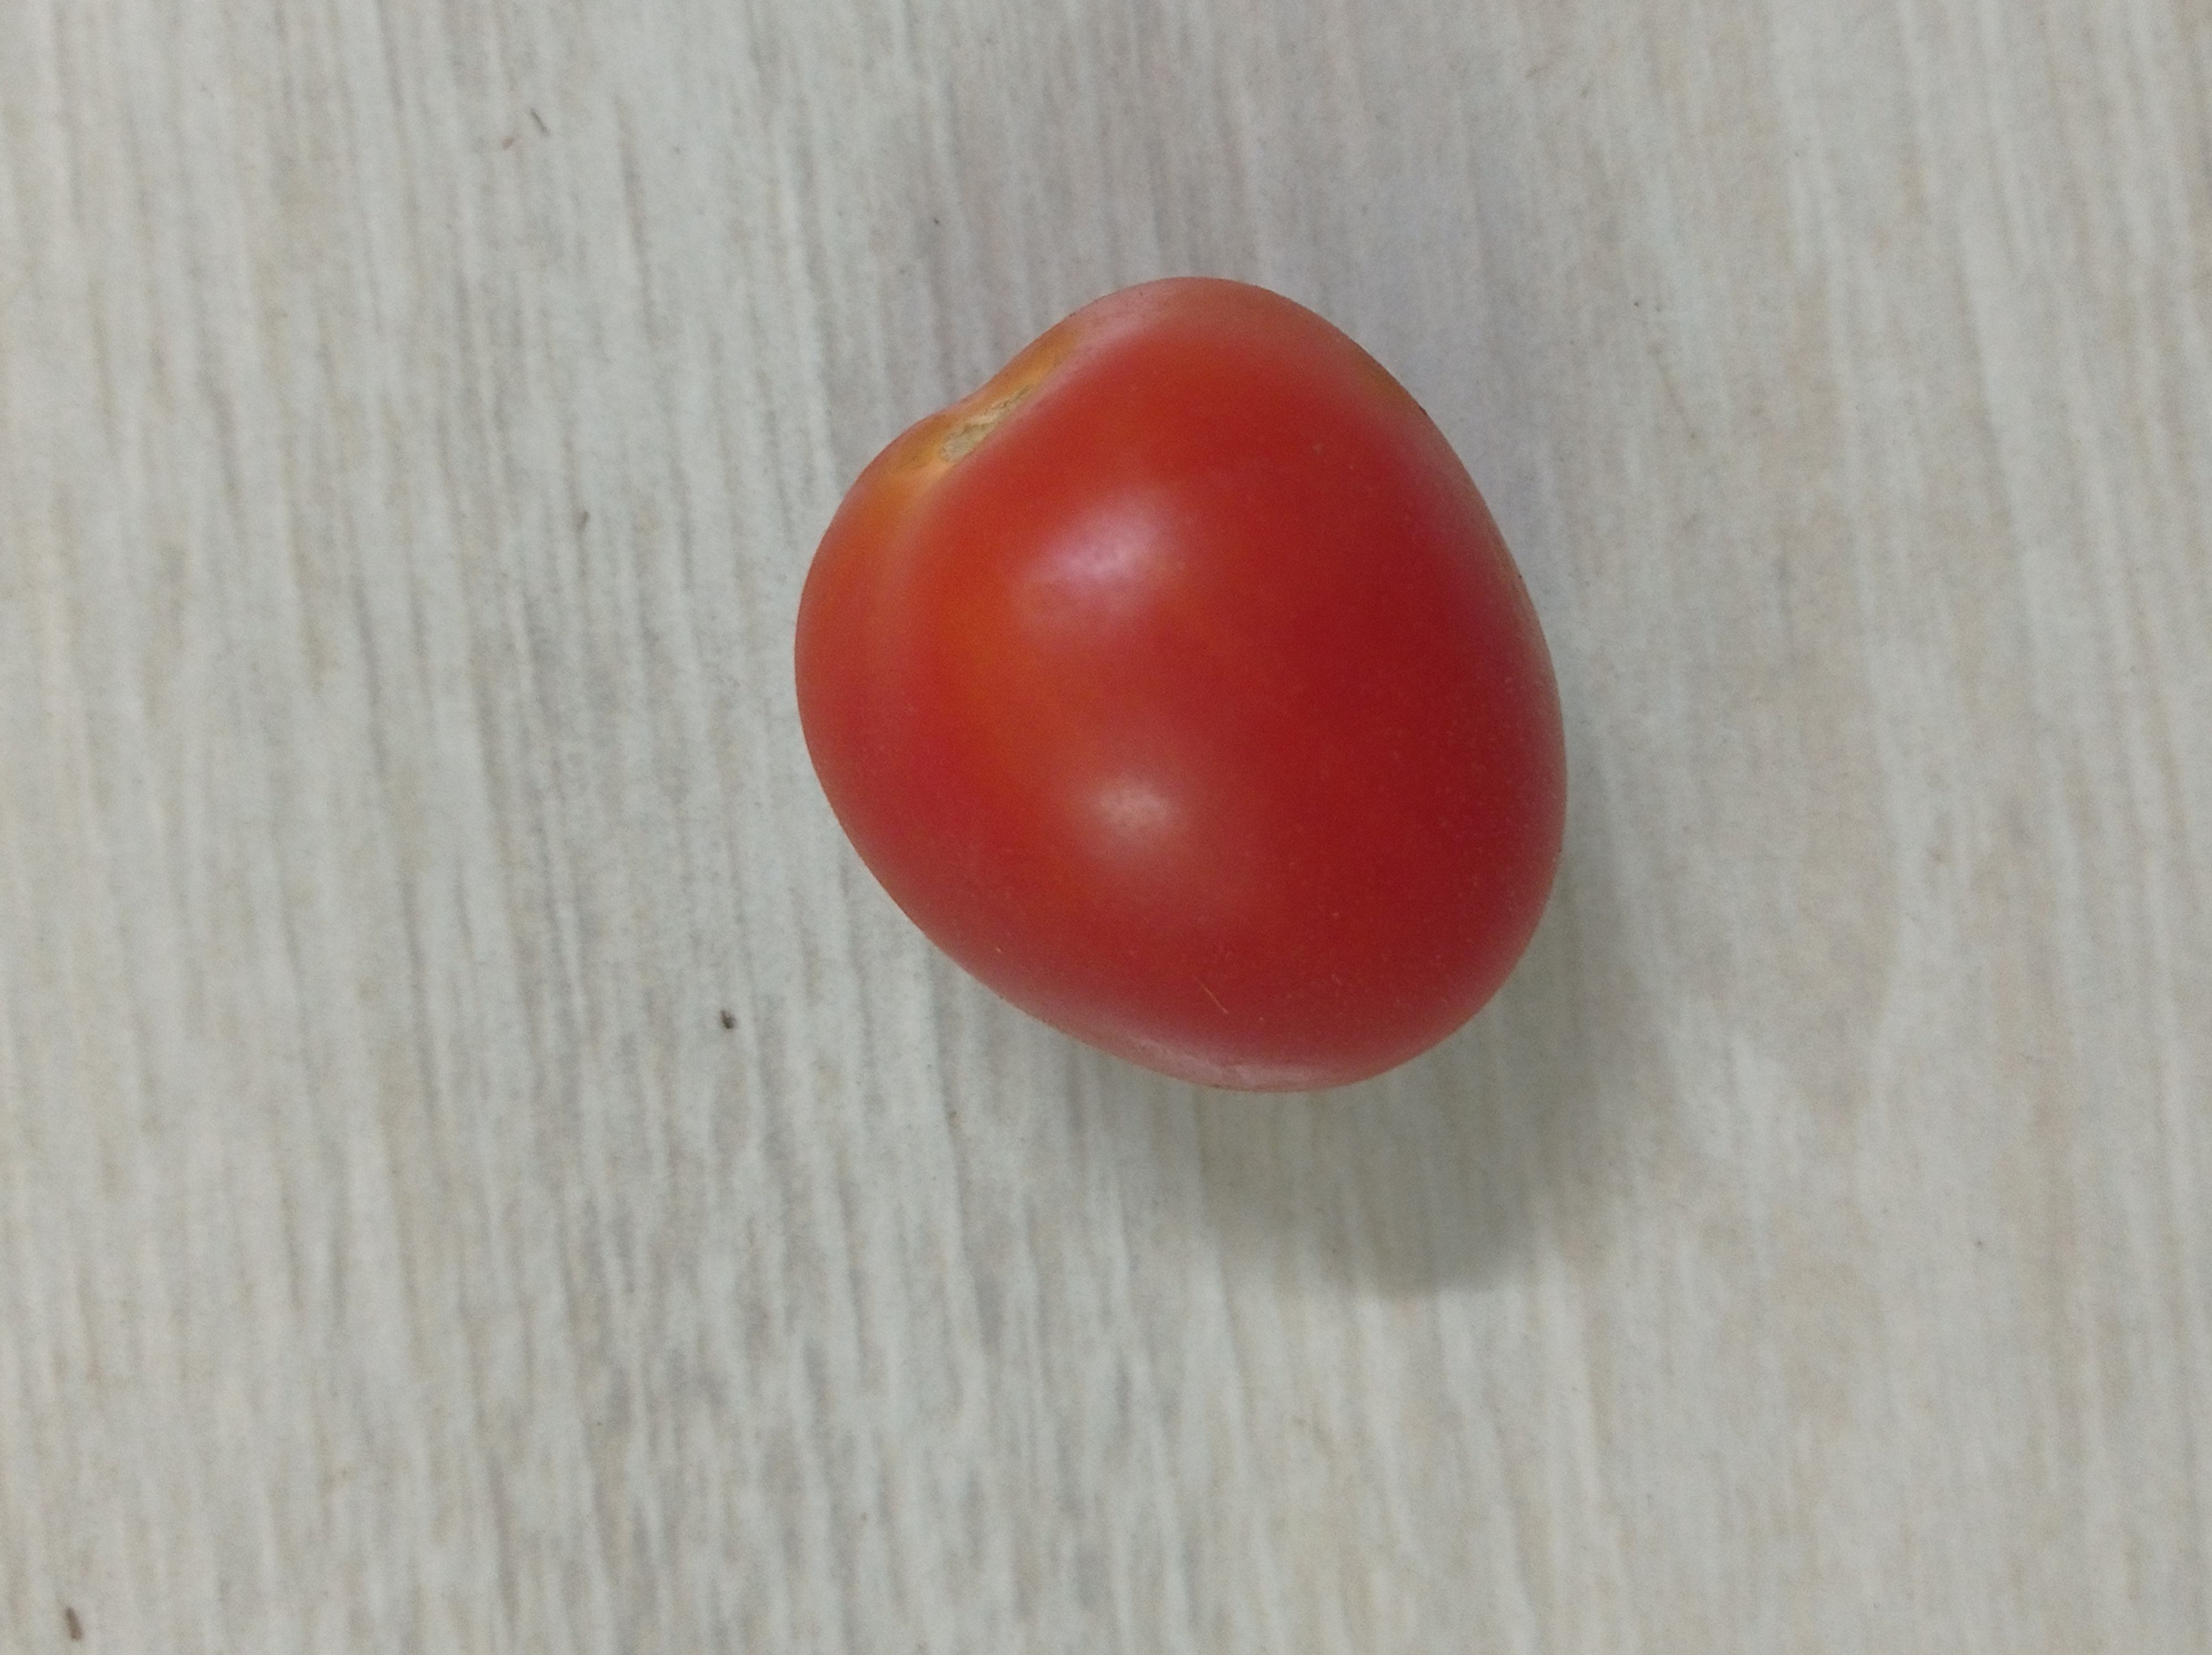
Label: Fresh